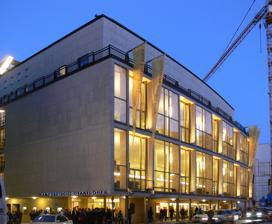
Building: Hamburg State Opera
Country: Germany
Year built: 1827
German opera company Hamburgische Staatsoper Hamburg State Opera The Opera's front façade on Dammtorstraße in 2010 Former names Hamburgische Oper Hamburgisches Stadt-Theater Location Große Theaterstraße 25, 20354 Hamburg , Germany Coordinates 53°33′24″N 9°59′20″E / 53.55667°N 9.98889°E / 53.55667; 9.98889 Public transit Gänsemarkt (50 m) Stephansplatz (100 m) Type opera house Capacity 1,690 Construction Built 1678 Opened 2 January 1678 ( 1678-01-02 ) Renovated 2002–05 Rebuilt 1826–27 1953–55 Architect Girolamo Sartorio ( 1678 building ) Carl Ludwig Wimmel (1827 building) Gerhard Weber (1955 building) Website www .hamburgische-staatsoper .de The Hamburg State Opera (in German: Staatsoper Hamburg ) is a German opera company based in Hamburg . Its theatre is near the square of Gänsemarkt . Since 2015, the current Intendant of the company is Georges Delnon , and the current Generalmusikdirektor of the company is Kent Nagano . History See also: Opera in German Opera in Hamburg dates to 2 January 1678 when the Oper am Gänsemarkt was inaugurated with a performance of a biblical Singspiel by Johann Theile. It was not a court theatre but the first public opera house in Germany established by the art-loving citizens of Hamburg, a prosperous member of the Hanseatic League . The Hamburg Bürgeroper resisted the dominance of the Italianate style and rapidly became the leading musical center of the German Baroque. In 1703, George Friedrich Handel was engaged as violinist and harpsichordist and performances of his operas were not long in appearing. In 1705, Hamburg gave the world première of his opera Nero . In 1721, Georg Philipp Telemann , a central figure of the German Baroque, joined the Hamburg Opera, and in subsequent years Christoph Willibald Gluck , Johann Adolph Hasse and various Italian companies were among the guests. The Stadt-Theater, built in 1827 The same building, redecorated in 1890, destroyed in 1943 To replace the aging wooden structure, the first stone was laid on 18 May 1826 for the Stadt-Theater on the present-day site of the Hamburg State Opera. The new theater, with seating for 2,800 guest, was inaugurated less than a year later with Beethoven's incidental music to Egmont . In 1873, both the exterior and interior of the structure were renovated in the reigning " Gründerzeit " style of the time, and again in 1891, when electric lighting was introduced. Under the direction of Bernhard Pollini , the house mounted its first complete Ring Cycle in 1879. In 1883, the year of Wagner 's death, a cycle comprising nine of his operas commenced. The musical directors Hans von Bülow (from 1887 to 1890) and Gustav Mahler (from 1891 to 1897) also contributed to the fame of the opera house. In the beginning of the 20th century, opera was an important part of the theatre's repertoire; among the 321 performances during the 1907–08 season, 282 were performances of opera. The Stadt-Theater performed not only established repertoire but also new works, such as Paul Hindemith 's Sancta Susanna , Igor Stravinsky 's The Soldier's Tale , Ernst Krenek 's Jonny spielt auf , and Leoš Janáček 's Jenůfa . Ferruccio Busoni 's Die Brautwahl (1912) and Erich Wolfgang Korngold 's Die tote Stadt (1920) both had their world premieres in Hamburg. In the 1930s, after Hitler came to power, the opera house was renamed Hamburgische Staatsoper . On the night of 2 August 1943, both the auditorium and its neighbouring buildings were destroyed during air raids by fire-bombing ; a low-flying airplane dropped several petrol and phosphorus containers onto the middle of the roof of the auditorium, causing it to erupt into a conflagration. Current interior The current Staatsoper opened on 15 October 1955 with Mozart's Die Zauberflöte . Hamburg continued to devote itself to new works, such as Hans Werner Henze 's The Prince of Homburg (1960), Stravinsky's The Flood (1963), Gian Carlo Menotti 's Help, Help, the Globolinks! (1968), and Mauricio Kagel 's Staatstheater (1971). In 1967, under the direction of Joachim Hess [ de ] , the Hamburg State Opera became the first company to broadcasts its operas in color on television, beginning with Die Hochzeit des Figaro (a German translation of Le Nozze di Figaro ).  Ten of these television productions have been released on DVD by ArtHaus Musik as Cult Opera of the 1970s , as well as separately.  All of these were performed in German regardless of the original language (six were written in German, one in French, two in English, and one in Italian). More recently, Hamburg gave the world premières of Wolfgang Rihm 's Die Eroberung von Mexico (1992) and Helmut Lachenmann 's Das Mädchen mit den Schwefelhölzern (1997), for which it received much international acclaim. The company has won the " Opera House of the Year " award by the German magazine Opernwelt in 1997 and in 2005. Recent General Music Directors (GMD) have included Ingo Metzmacher and Simone Young .  Young was the first female GMD in the company's history, serving from 2005 to 2015. Kent Nagano became GMD as of the 2015–2016 season, with an initial contract of 5 seasons. In October 2017, the company announced the extension of Nagano's Hamburg contract through 2025. Nagano is scheduled to conclude his tenure as GMD at the close of the 2024–2025 season.  In February 2023, the company announced the appointment of Omer Meir Wellber as its new GMD, effective with the 2025–2026 season. The current Intendant of the company is Georges Delnon.  Delnon is scheduled to stand down as the company's Intendant in 2025.  In December 2022, the company announced the appointment of Tobias Kratzer as its next Intendant , effective in the summer of 2025. General Music Directors (GMD) Eugen Jochum (1934–1949) Joseph Keilberth (1951–1959) Wolfgang Sawallisch (1961–1973) Horst Stein (1973–1976) Aldo Ceccato (1976–1982) Hans Zender (1984–1988) Gerd Albrecht (1988–1997) Ingo Metzmacher (1997–2005) Simone Young (2005–2015) Kent Nagano (2015–2025) Omer Meir Wellber (2025–    ) See also Hamburg portal Opera portal Philharmonisches Staatsorchester Hamburg List of opera houses Category:Opera world premieres at the Hamburg State Opera References